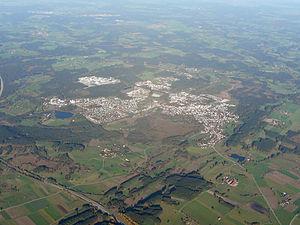
Penzberg est une ville d'Allemagne, en Bavière, dans le district de Weilheim-Schongau. Elle est située à environ 50 kilomètres au sud de Munich.